Political and diplomatic history of the Victorian era

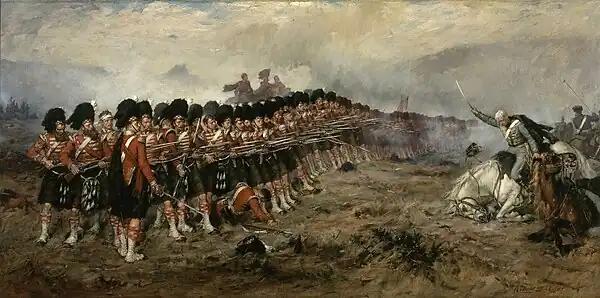
"The Thin Red Line" at the Battle of Balaclava, where the 93rd Sutherland Highlanders held off Russian cavalry.

The Victorian gold rush began in 1851 In ten years the Australian population nearly tripled. In 1853, Britain fought alongside France in the Crimean War against Russia. The goal was to ensure that Russia could not benefit from the declining status of the Ottoman Empire, a strategic consideration known as the Eastern Question. The conflict marked a rare breach in the "Pax Britannica", the period of relative peace (1815–1914) that existed among the Great Powers of the time, and especially in Britain's interaction with them. On its conclusion in 1856 with the Treaty of Paris, Russia was prohibited from hosting a military presence in Crimea. In October of the same year, the Second Opium War saw Britain overpower the Qing dynasty in China. Along with other major powers, Britain took steps in obtaining special trading and legal rights in a limited number of treaty ports.